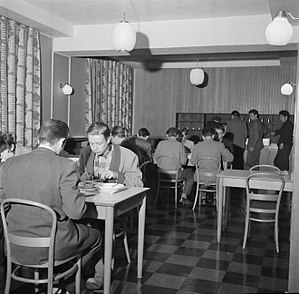
4. Maj Kollegiet på Frederiksberg / Historie
Beboere på 4. Maj Kollegiet i spisesalen i 1954
4. Maj Kollegiet på Frederiksberg er et studenterkollegium på Frederiksberg Bredegade 13B, Kollegiet er stiftet af Frihedsfonden i 1951 som ét af ni 4. Maj Kollegier i Danmark.